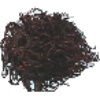
Label: rambutan